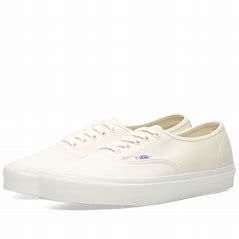
Brand: Vans
Model: OG Authentic LX